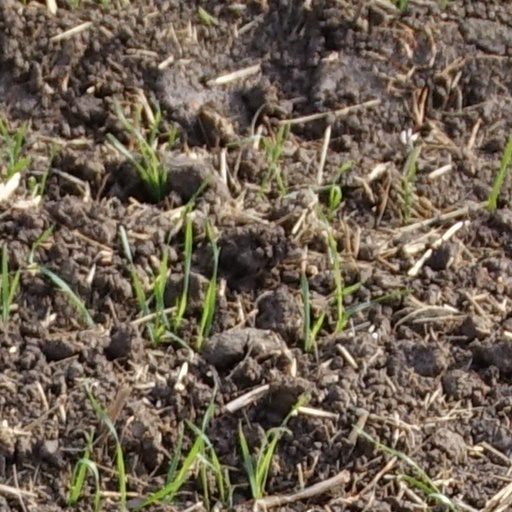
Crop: wheat